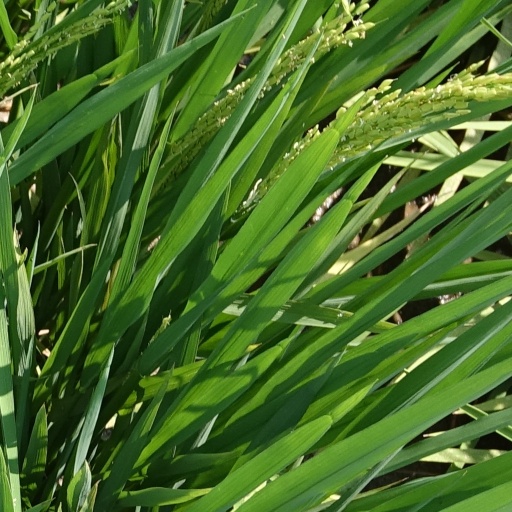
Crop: rice